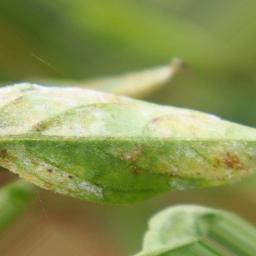
Label: powdery mildew